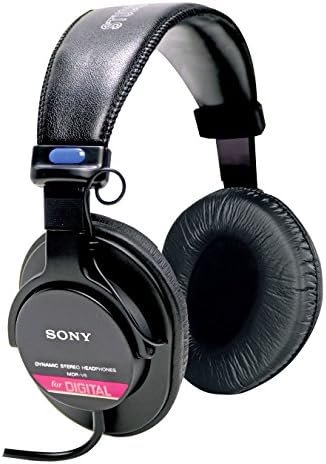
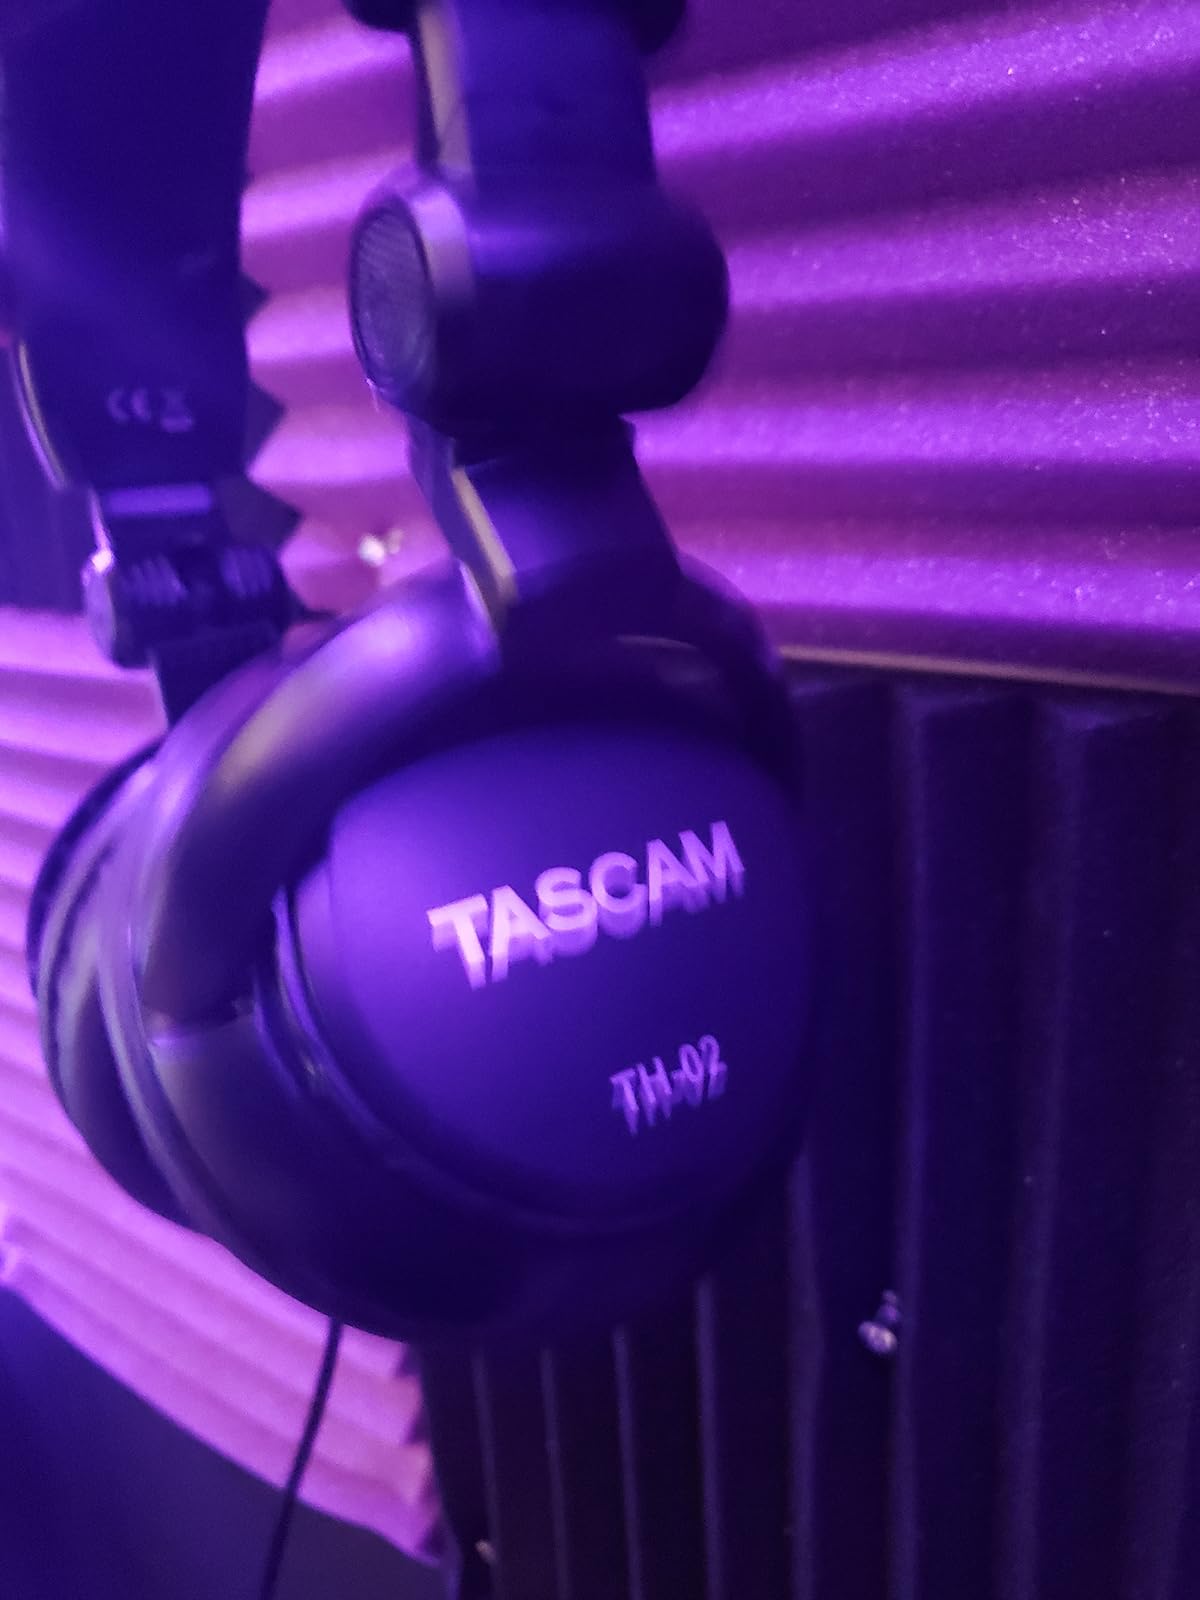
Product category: headphones
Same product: no